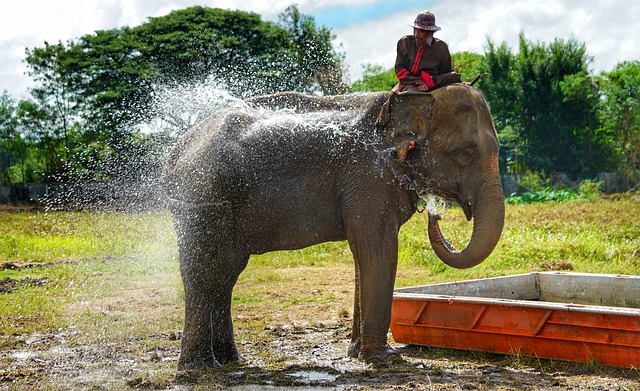
Label: elephant